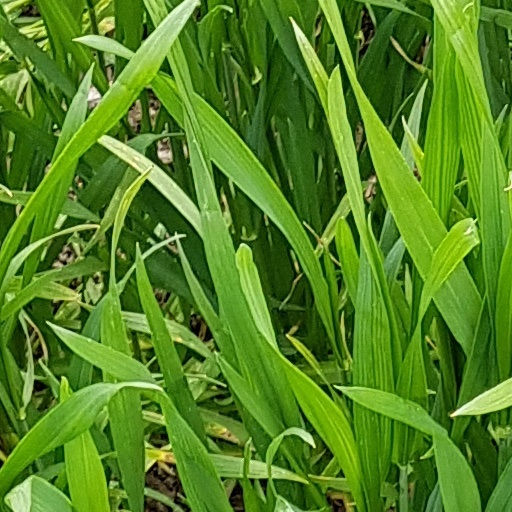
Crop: wheat